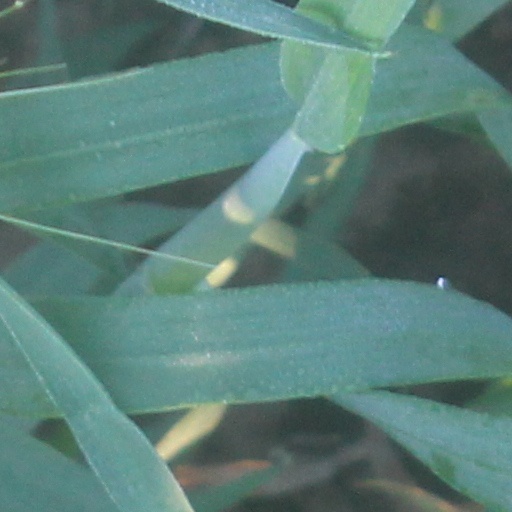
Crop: wheat